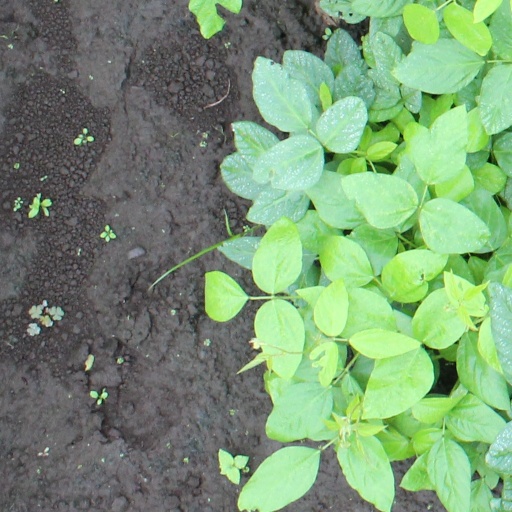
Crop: soybean